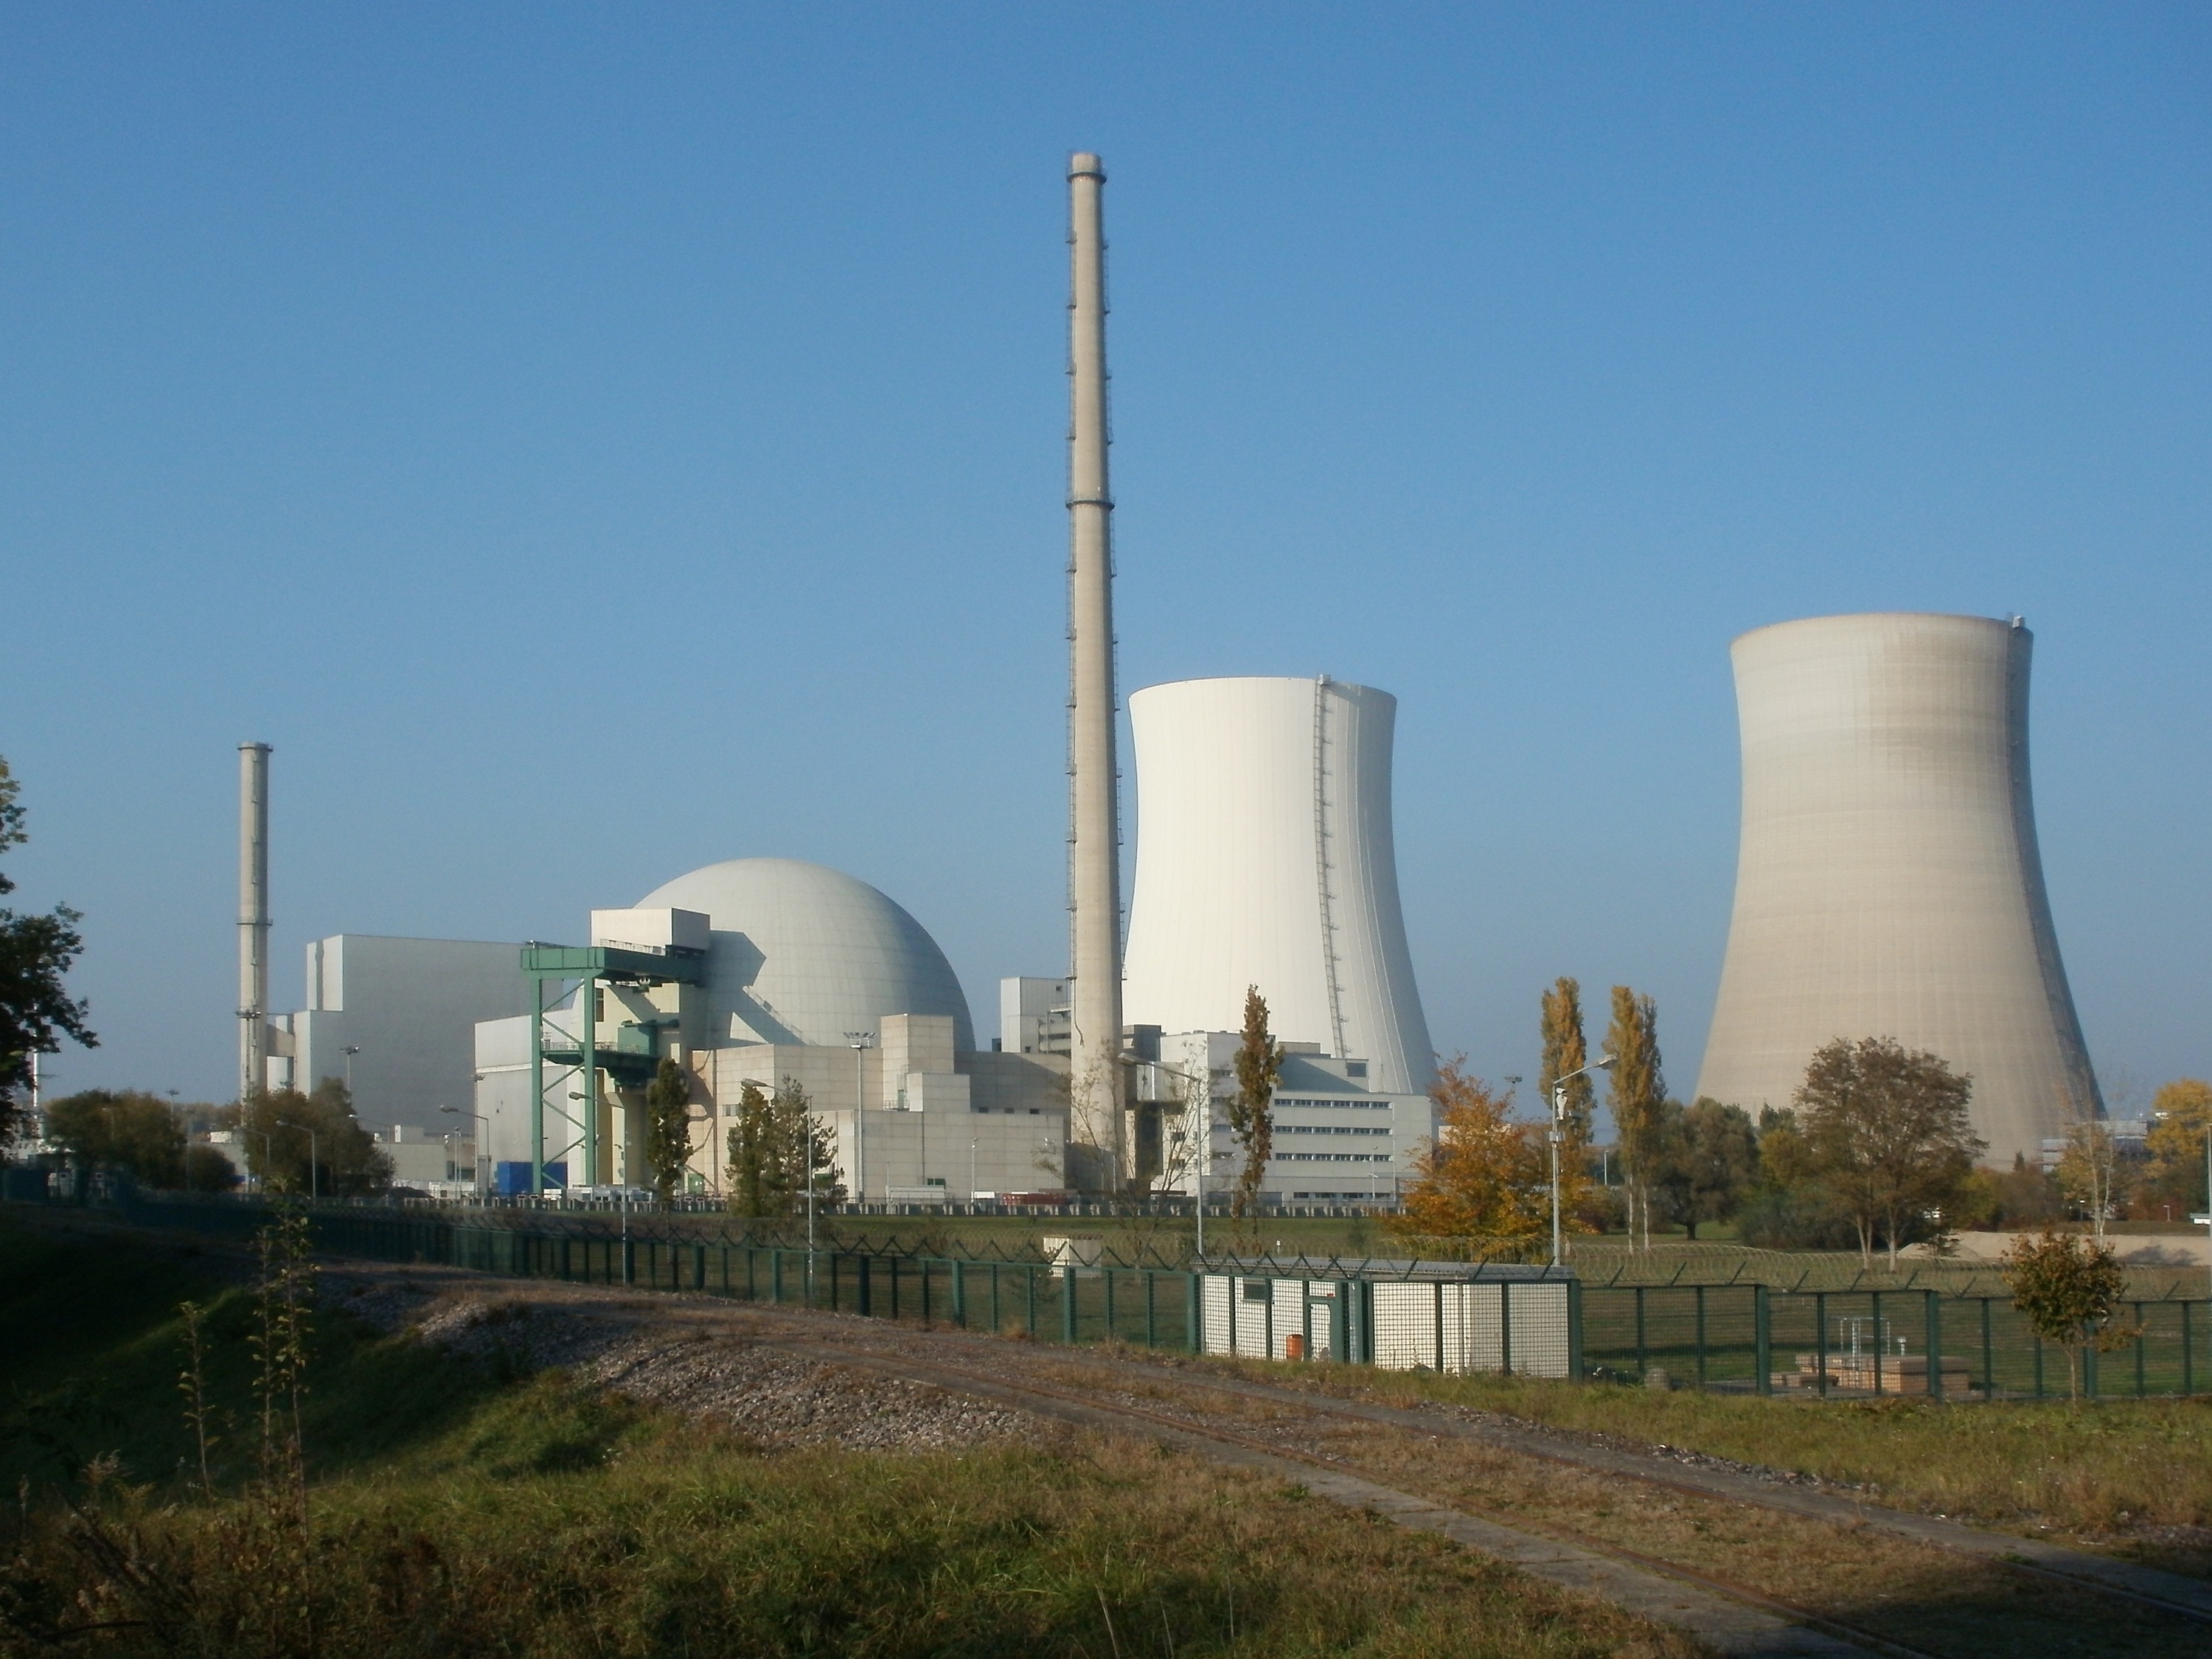
technology, building, environment, tower, symbol, chimney, industry, electricity, generator, energy, waste, toxic, atomic, icon, pollution, risk, radioactive, cooling, power supply, radiation, reactor, cooling tower, nuclear power plant, power station, generating, philippsburg, outdoor structure, electronics accessory